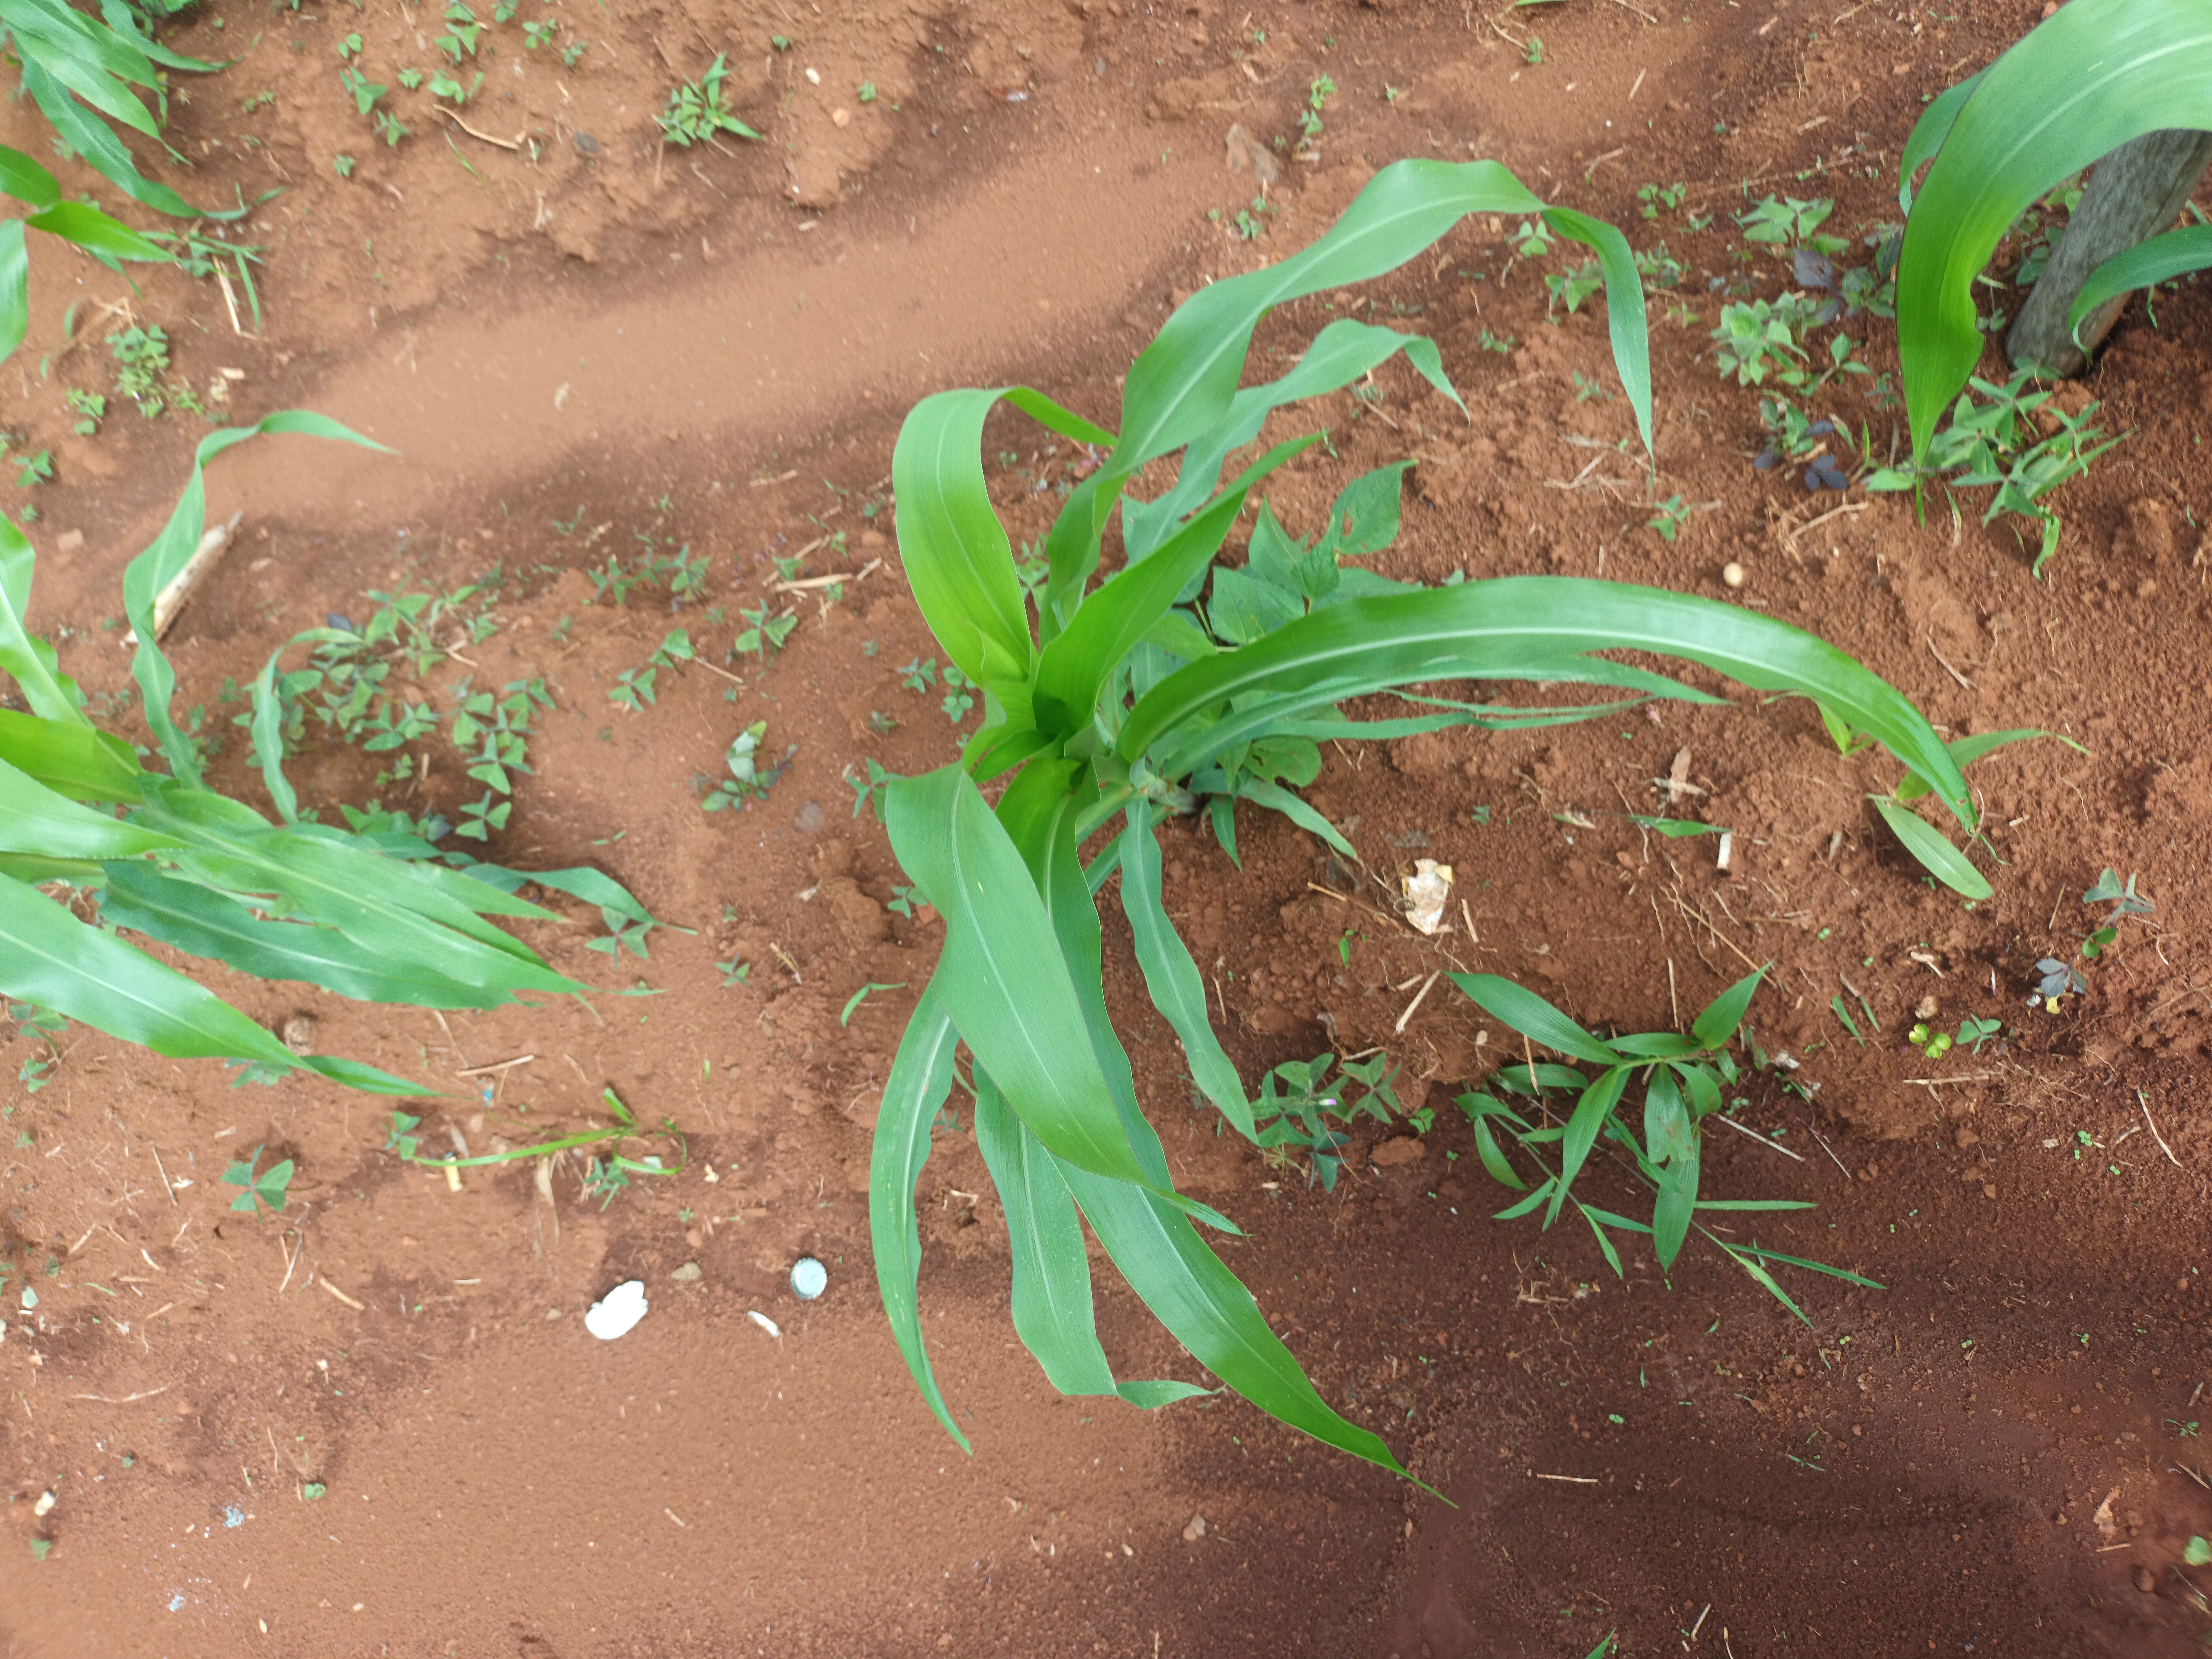
Label: healthy